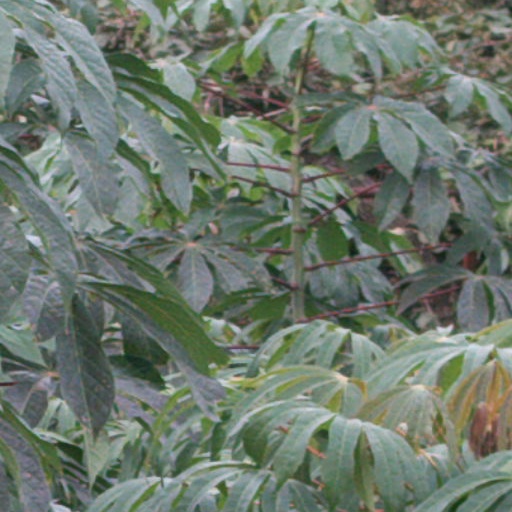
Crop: cassava